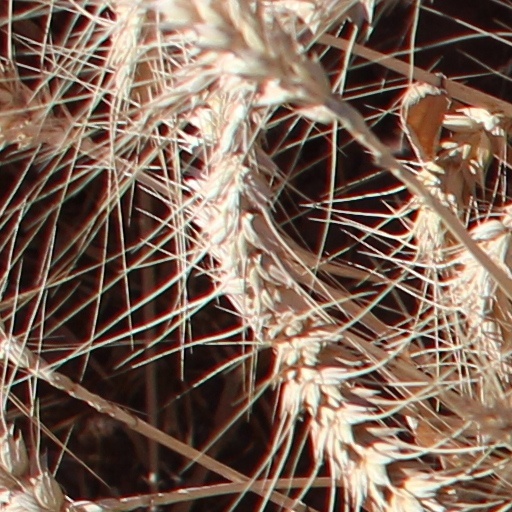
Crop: wheat